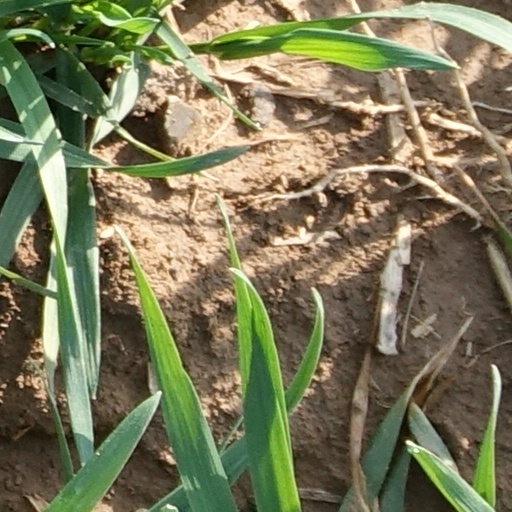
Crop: wheat